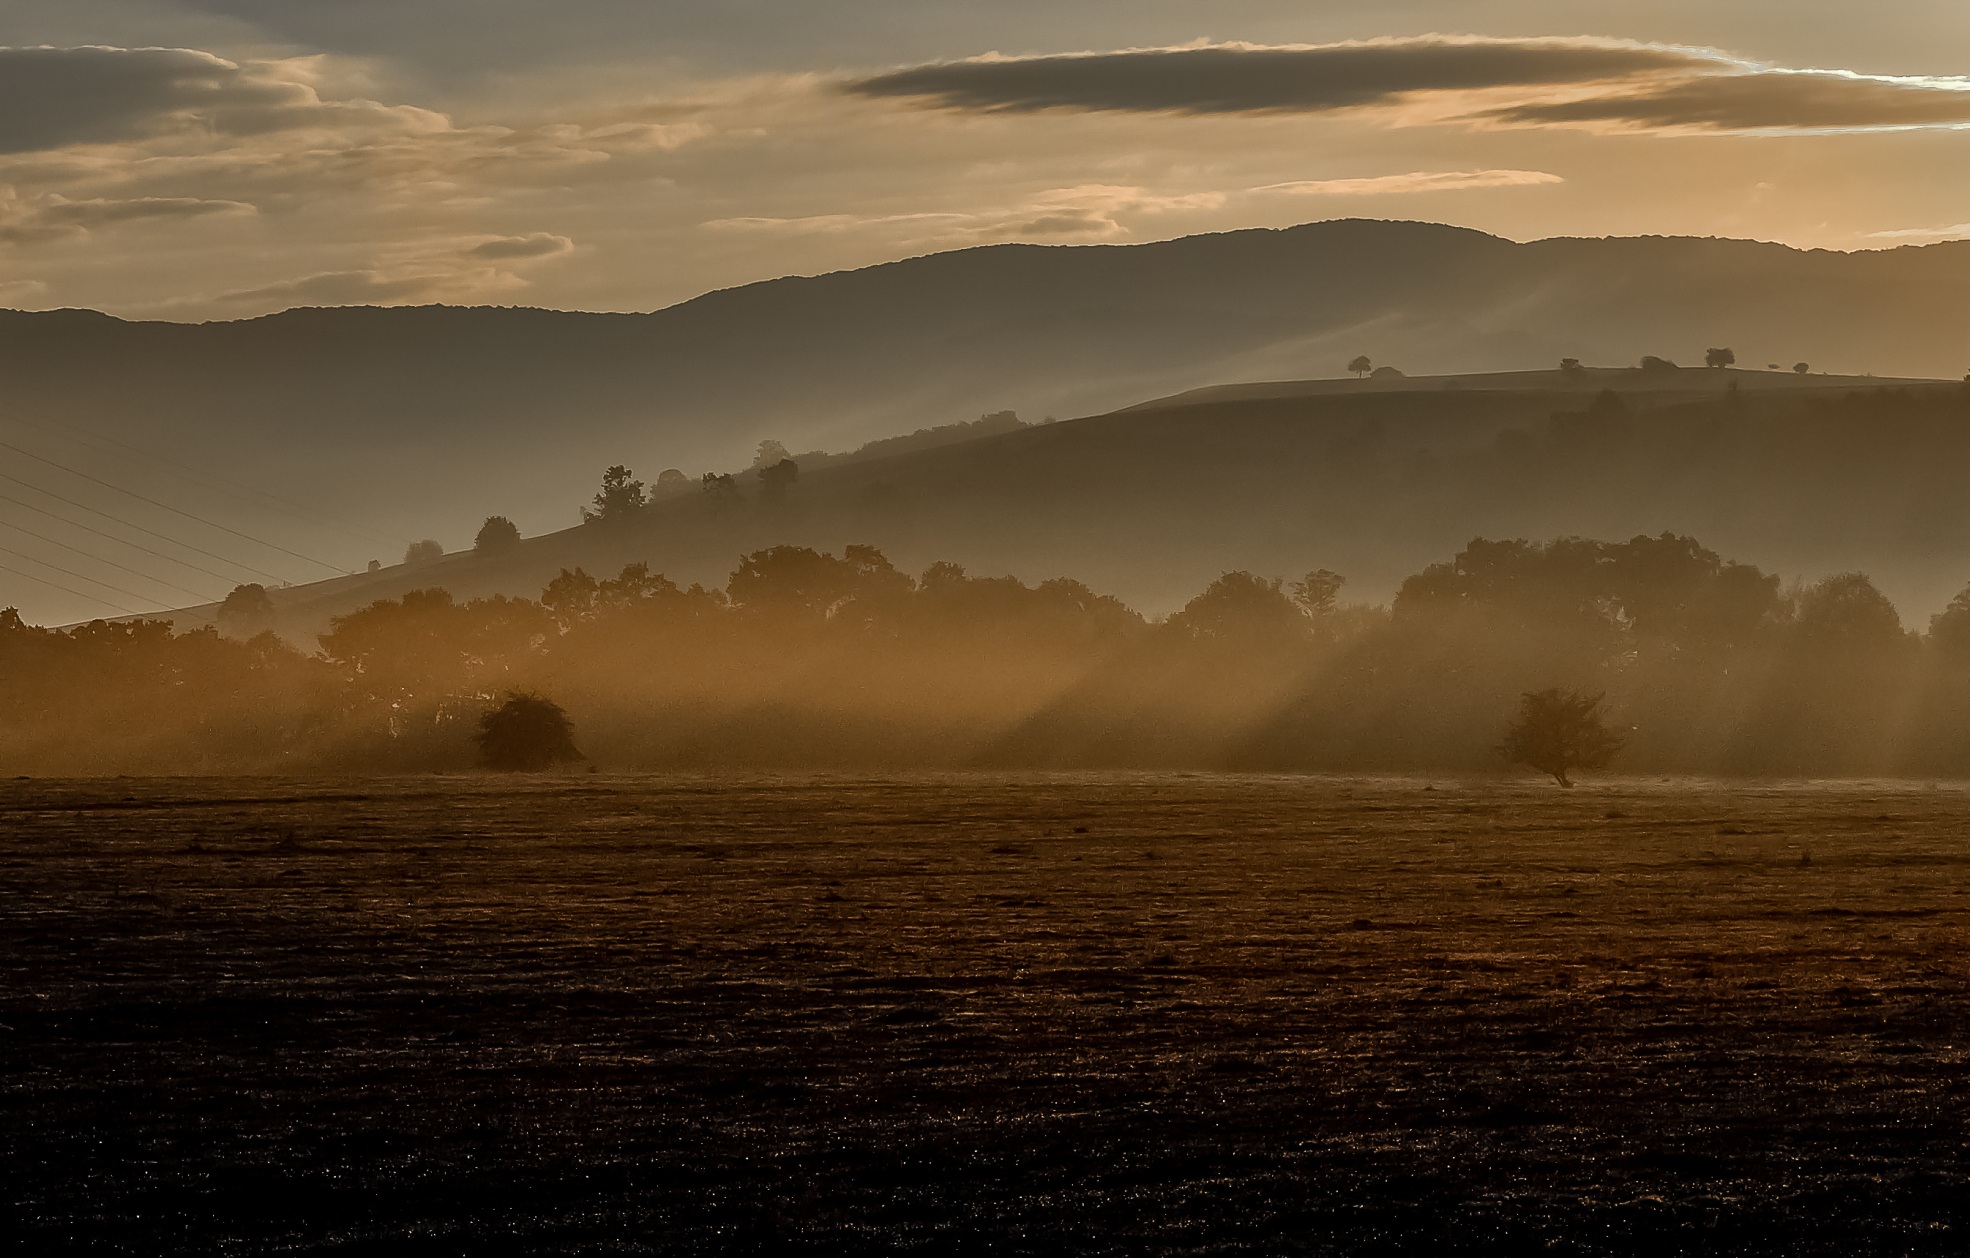
landscape, nature, forest, outdoor, horizon, mountain, light, cloud, sky, sunshine, fog, sunrise, sunset, mist, sunlight, morning, hill, dawn, atmosphere, dusk, evening, reflection, weather, haze, darkness, plain, misty, beautiful, atmospheric phenomenon